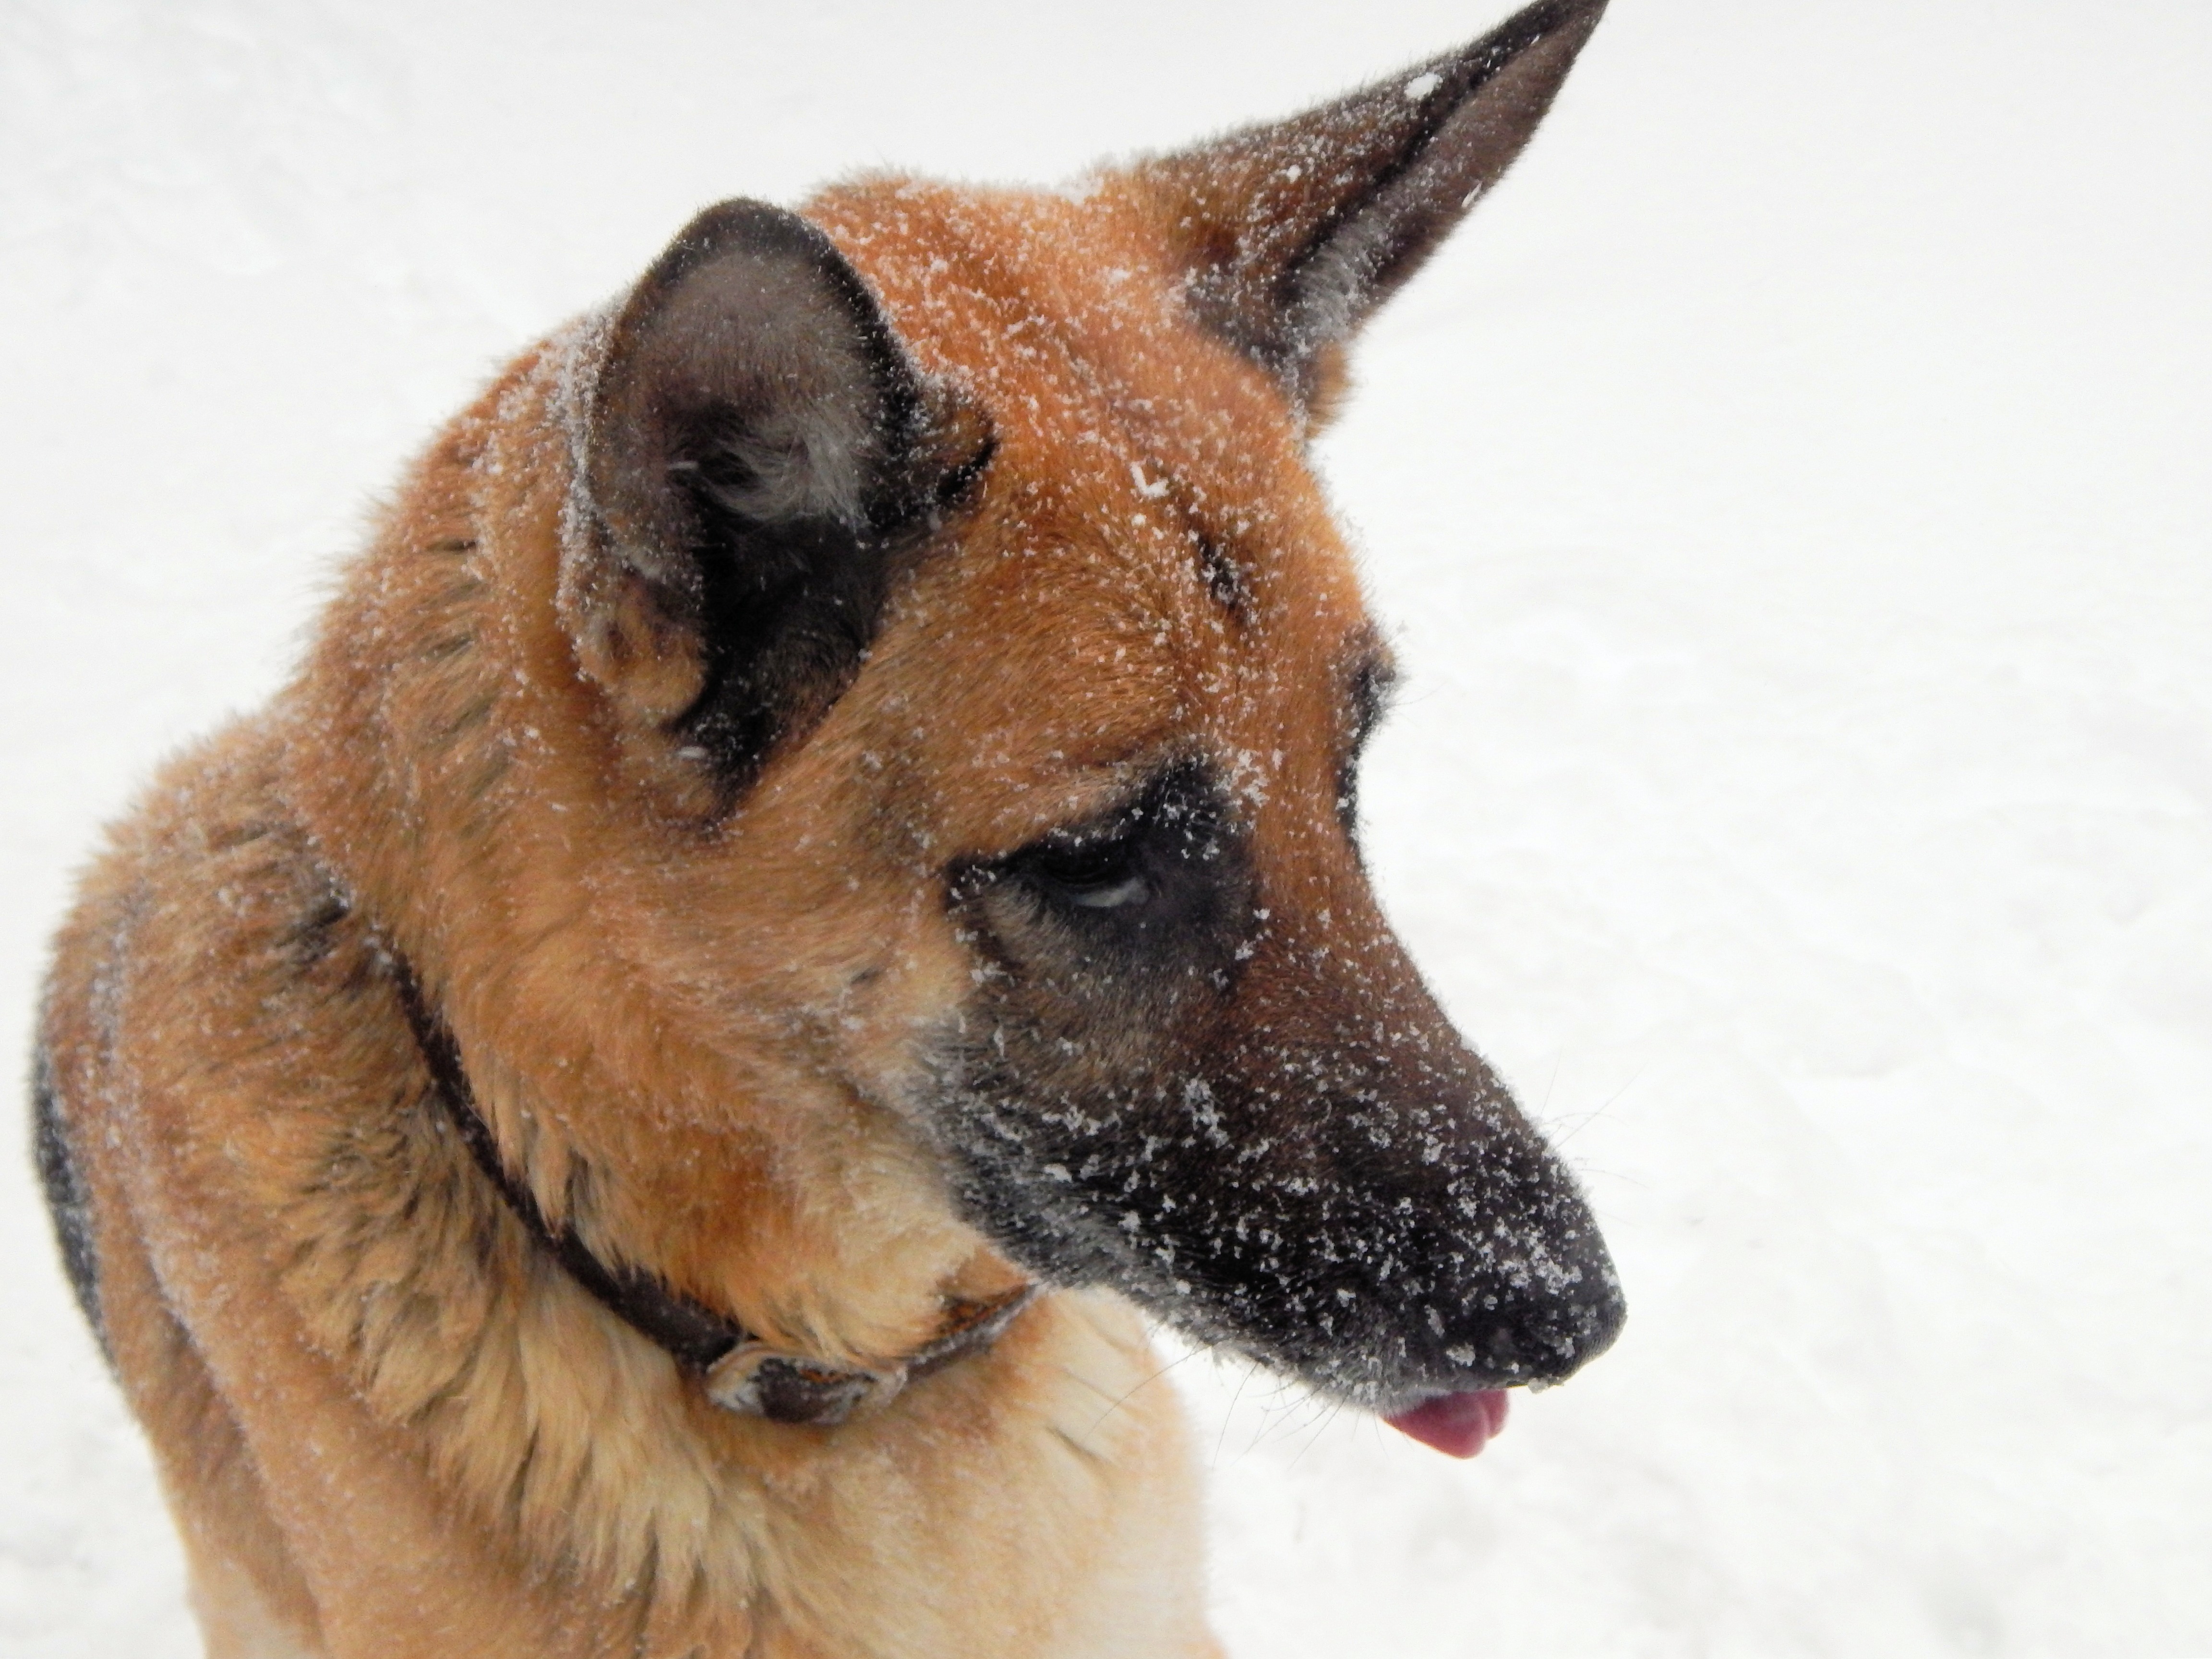
snow, hair, white, dog, animal, canine, profile, pet, mammal, german shepherd, face, eyes, head, vertebrate, tongue, dog breed, gentle, belgian shepherd, belgian shepherd malinois, korean jindo dog, shikoku, dingo, dog like mammal, saarloos wolfdog, wolfdog, czechoslovakian wolfdog, carnivoran, dog breed group, greenland dog, dog crossbreeds, norwegian elkhound, finnish spitz, german shepherd dog, tervuren